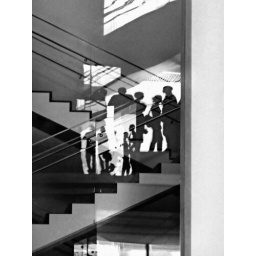
window in wall